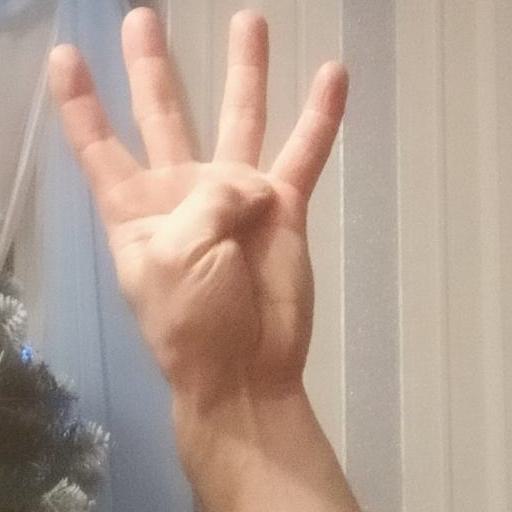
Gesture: four